Juno Beach

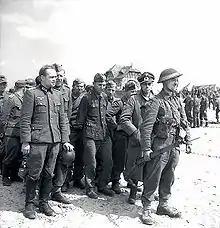
Allied soldiers guarding German prisoners on Juno

At the end of D-Day, the 3rd Canadian Infantry Division was situated firmly on Objective Line Elm, short of their final D-Day objectives. In the west, the 7th Brigade was anchored in Creully and Fresne-Camilly. The 9th Brigade was positioned a mere from Caen, the farthest inland of any Allied units on D-Day. On the eastern edge of the Canadian sector the 8th Brigade had taken up positions in Anguerny and Columby, having begun in the late afternoon to dig in. The 3rd Canadian Infantry Division had succeeded in advancing farther than any other divisional element in the Allied Expeditionary Force, but due to heavy fighting in Lagrune and Saint-Aubin had failed to link up with the British 3rd Division from Sword. The German 716th Infantry Division was scattered and heavily depleted: division commander Lieutenant General Wilhelm Richter recorded that less than one full battalion could be mustered for further defence. The German 21st Panzer Division had driven a wedge between the British and Canadian 3rd Divisions, yet had been unable to dislodge either from the beaches. To the south, Hitler had released the elite Panzer Lehr Division and the 12th SS Panzer Division Hitlerjugend (Hitler Youth), both of which prepared to head north with the I SS Panzer Corps.